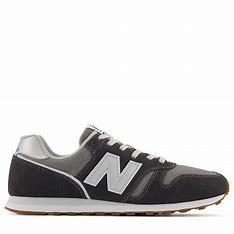
Brand: New
Model: Balance New Balance 373